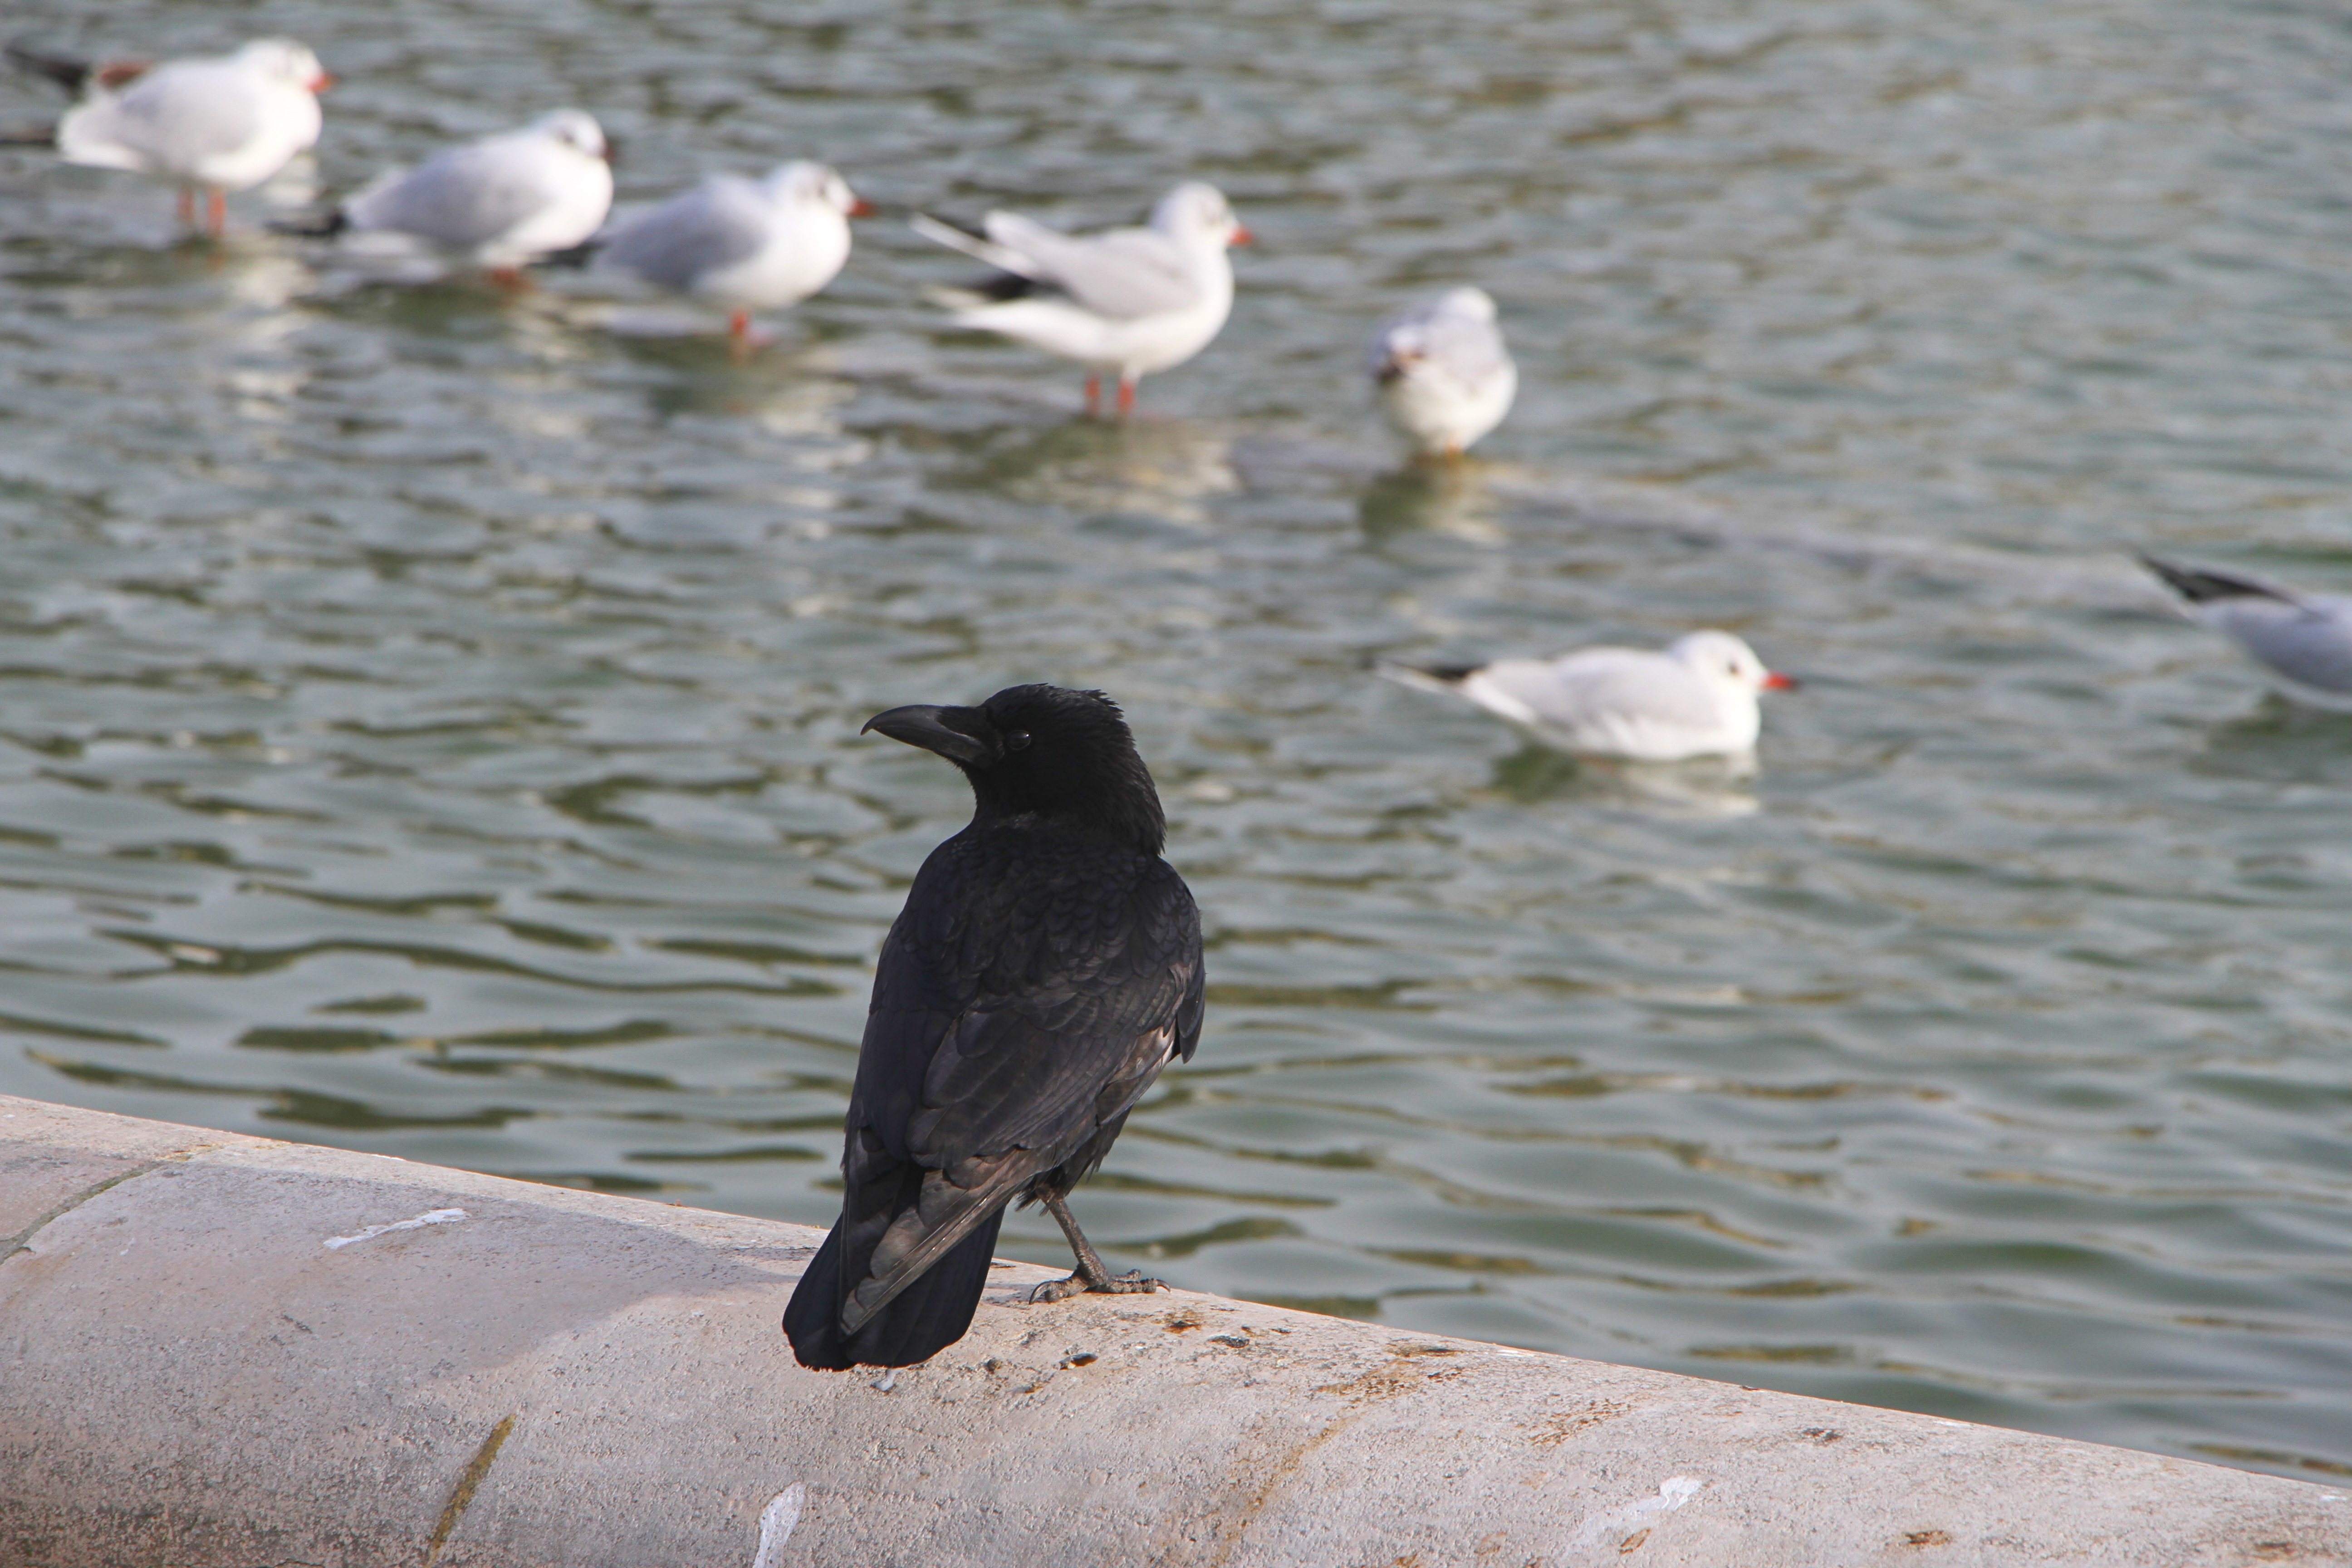
landscape, sea, water, bird, black and white, white, paris, seabird, wildlife, gull, black, fauna, fight, birds, vertebrate